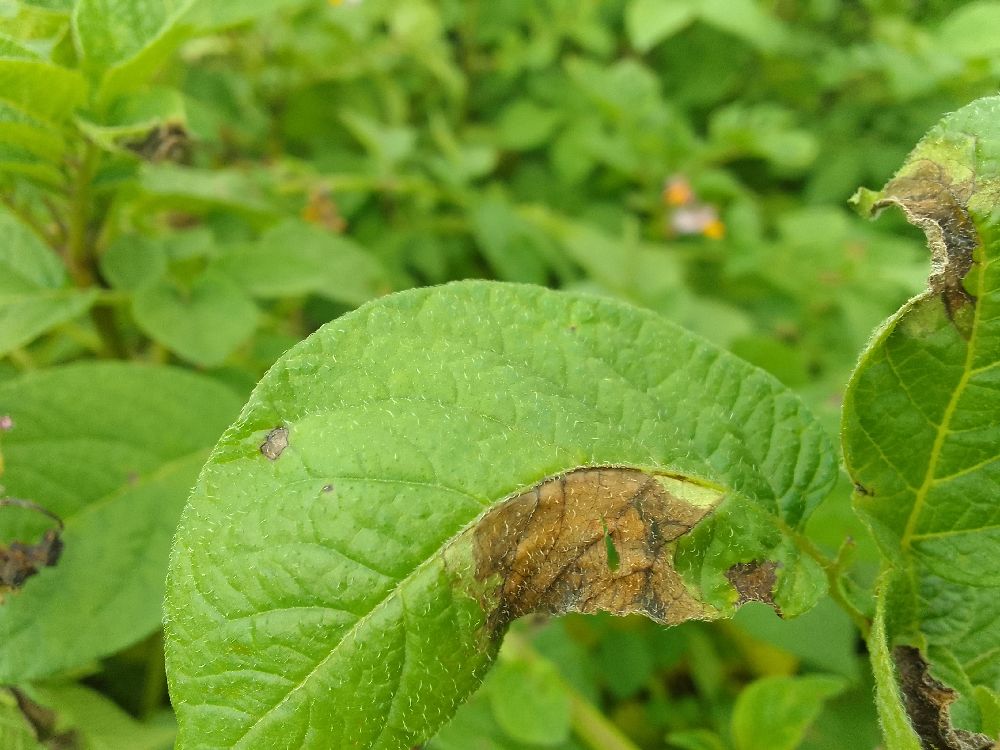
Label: Late blight